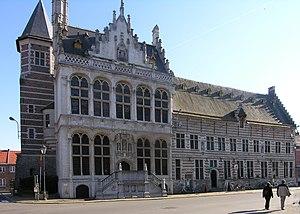
Zoutleeuw (Belgique):Hôtel de ville